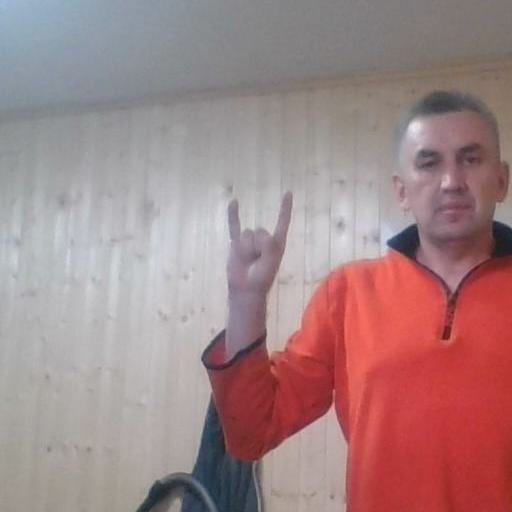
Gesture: rock